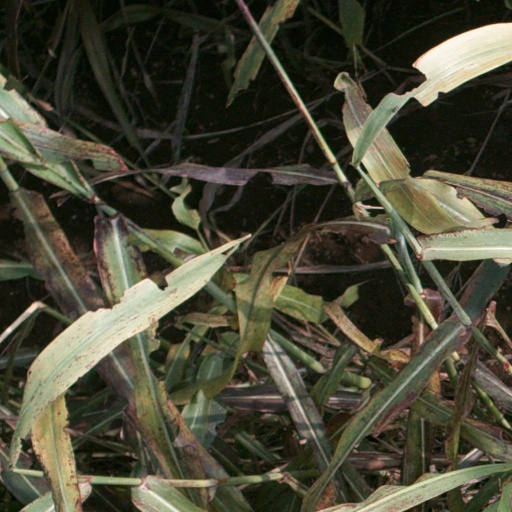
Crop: sorghum